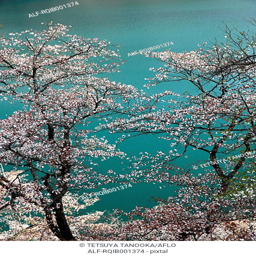
cherry blossoms and lake in the background